Francisco de Haro

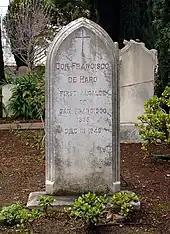
Grave of Francisco de Haro at Mission Dolores Cemetery.

He was instrumental in planning the street grid of the town along with Englishman William A. Richardson in 1835. In 1837, de Haro bought the Rancho Laguna de la Merced, which included Lake Merced and portions of northern San Mateo County, from the grantee José Antonio Galindo. And in strange turn of events, in 1838, Alcalde de Haro issued an arrest warrant for Jose Antonio Galindo for the murder of José Doroteo Peralta (1810–1838). De Haro served again as the fifth Alcalde from 1838 to 1839. He commissioned the first survey of the settlement by Jean Jacques Vioget in 1839.